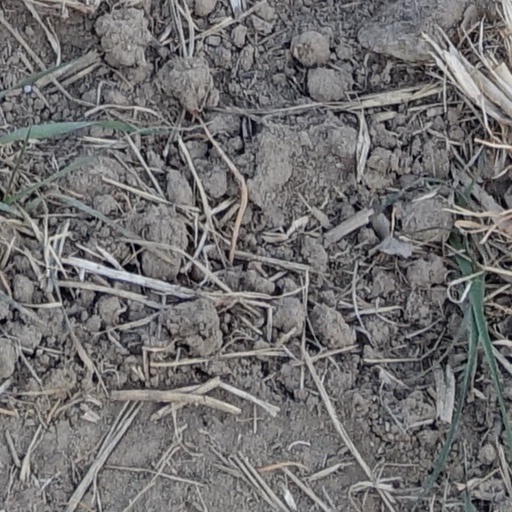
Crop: wheat